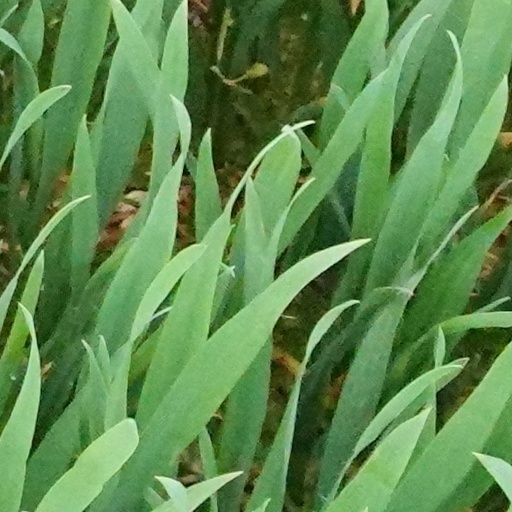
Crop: wheat